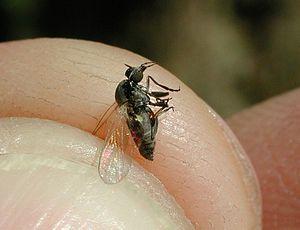
Les simulies, diptères du genre Simulium, sont des moucherons de la famille des Simuliidae présents principalement dans les zones humides. Récemment, ce genre a été découvert en Afrique du Sud, où il se rapproche du centre du pays lors des grandes averses, et se retire sur les côtes par temps sec.